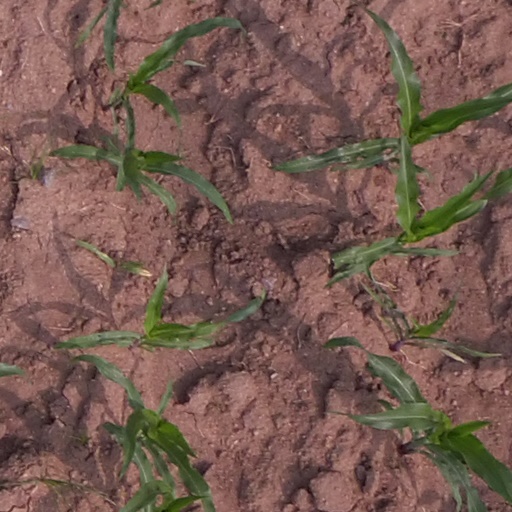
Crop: maize; corn